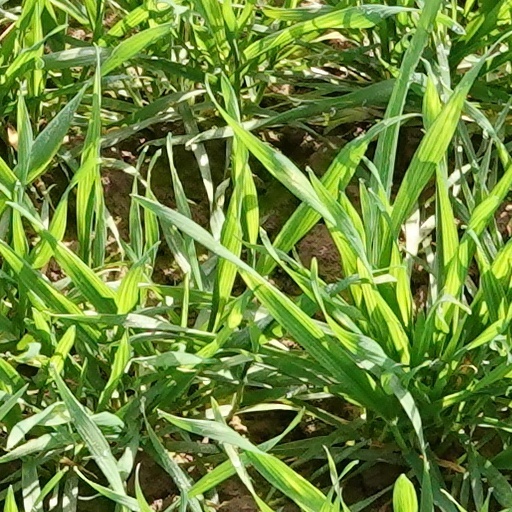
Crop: wheat